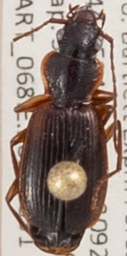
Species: Cymindis cribricollis
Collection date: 2022-08-31
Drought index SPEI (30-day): -0.572
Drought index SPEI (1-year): -0.966
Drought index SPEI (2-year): -1.382